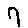
Label: 7